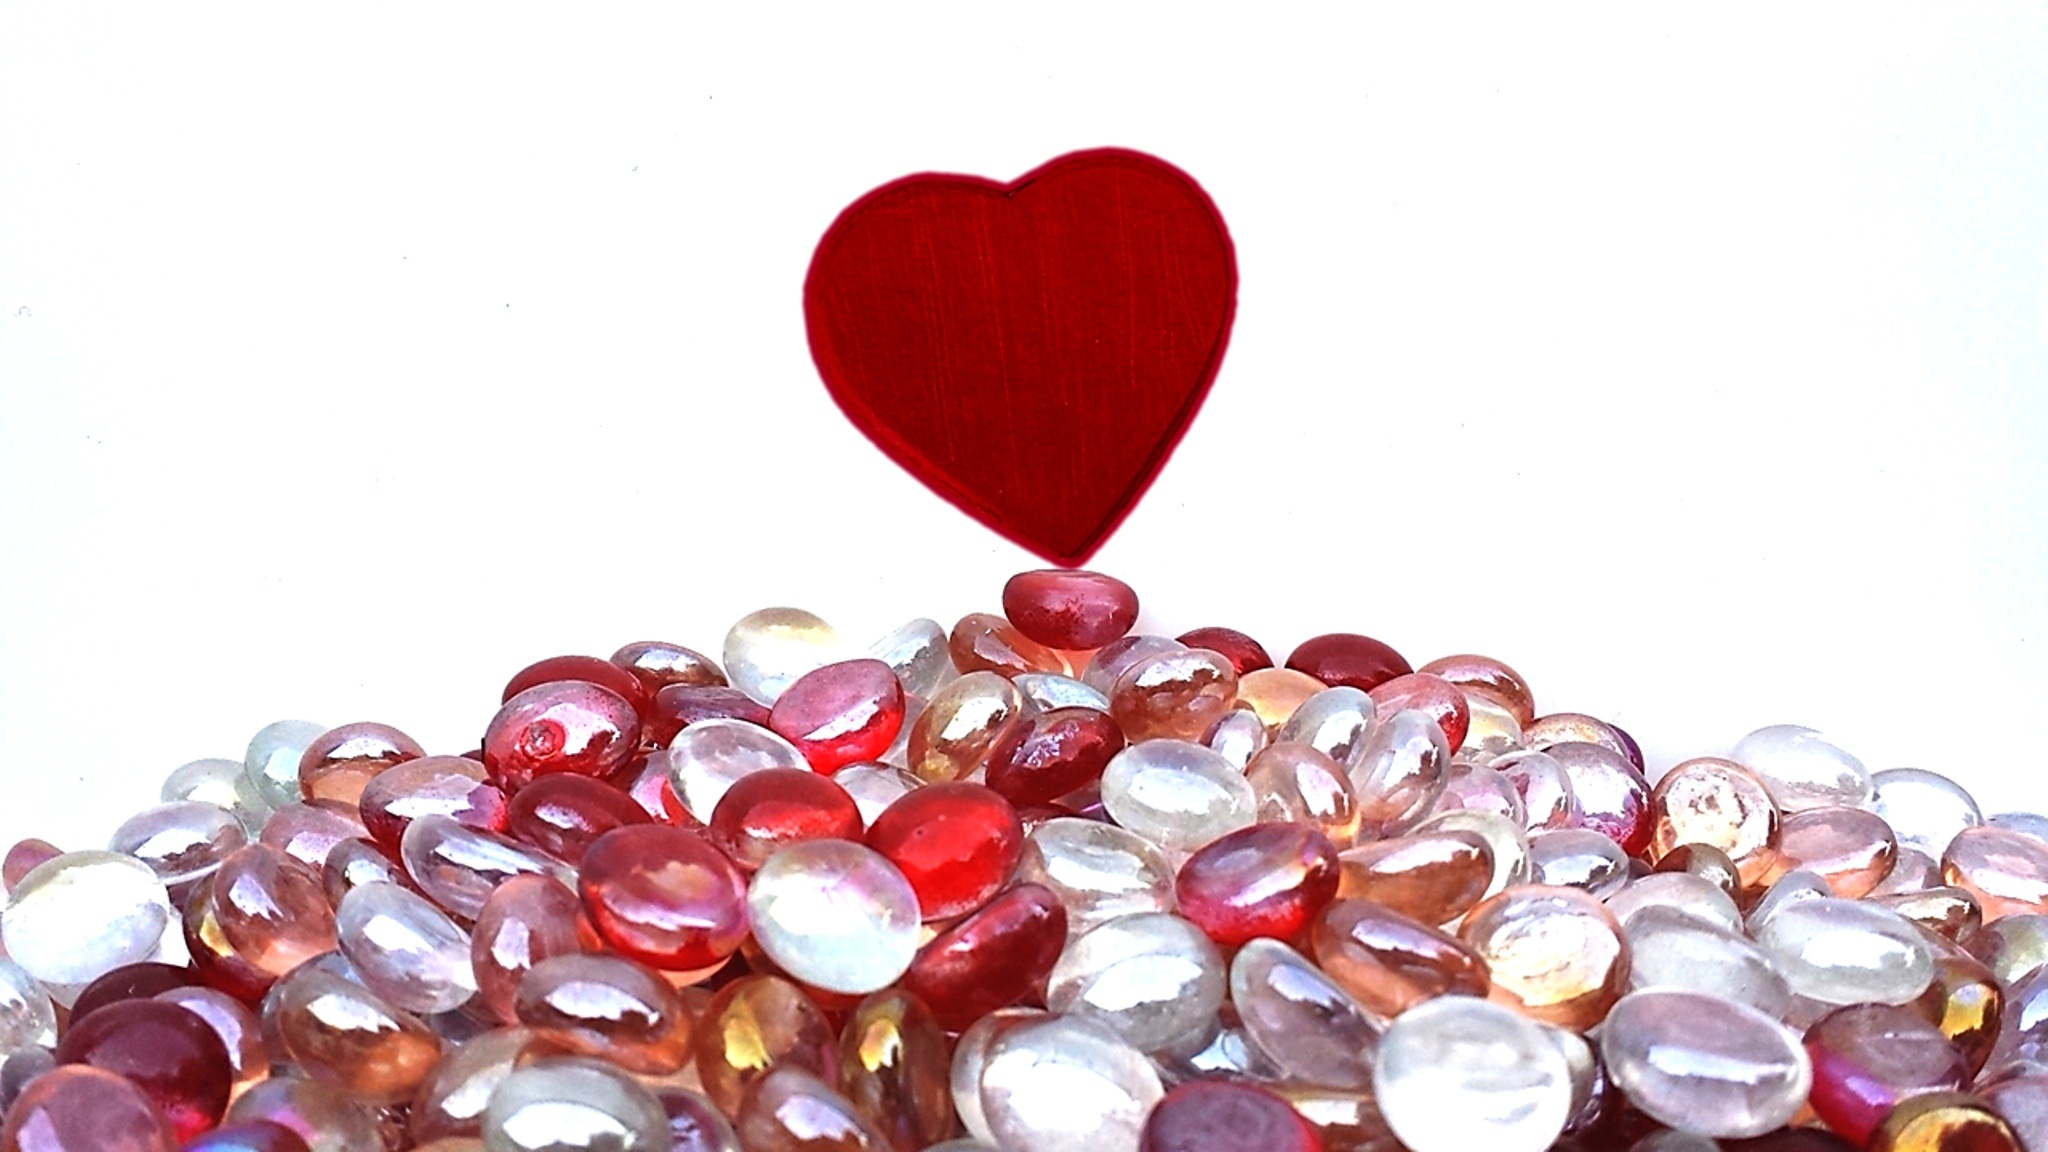
light, white, texture, petal, glass, cute, stone, clear, heart, decoration, pattern, reflection, red, shine, fashion, pink, bead, season, jewelry, mom, surface, ornament, sparkle, transparent, jewellery, jewel, background, luxury, mother, design, bright, elegant, gem, crystal, expensive, diamond, may, brilliant, shiny, backdrop, glamour, gemstone, carat, precious, mother's day, fashion accessory